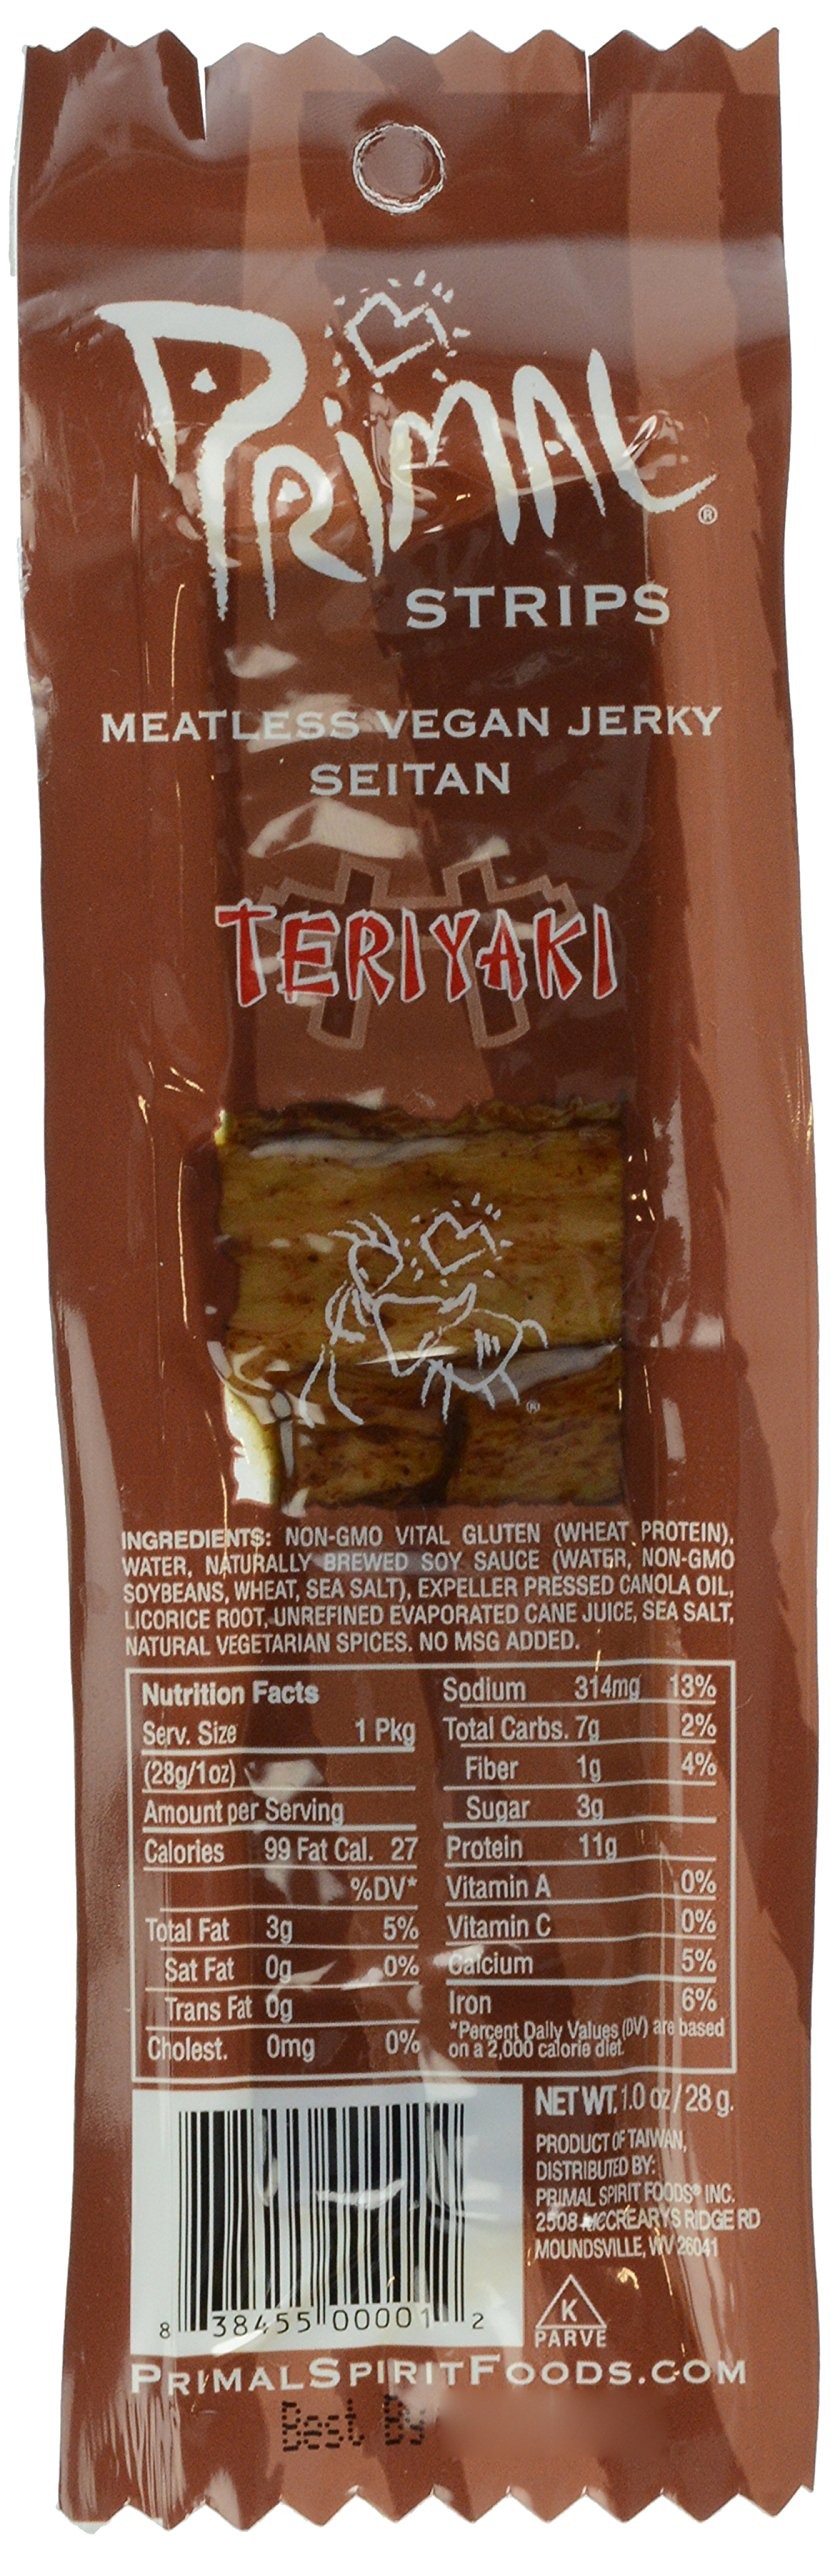
Item Name: PRIMAL STRIPS JERKY MTLESS SEITAN TERIYAKI 1OZ
Bullet Point 1: No MSG added
Bullet Point 2: Great vegan protein snack at home or on the go
Bullet Point 3: Teriyaki flavored, juicy, meaty, vegan jerky made of seitan.
Value: 1.0
Unit: Ounce

Price: 4.29